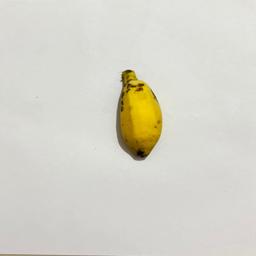
Ripeness: Ripe